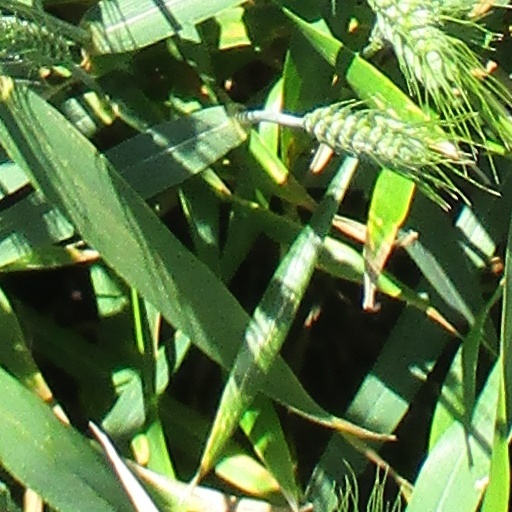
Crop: wheat